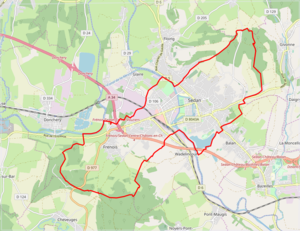
carte réalisée sur umap This map was created from OpenStreetMap project data, collected by the community. This map may be incomplete, and may contain errors. Don't rely solely on it for navigation.
Sedan est une commune française située dans le département des Ardennes, en région Grand Est, autrefois Champagne-Ardenne. Elle fait partie de la communauté d'agglomération Ardenne Métropole. Ses habitants sont les Sedanais et les Sedanaises.